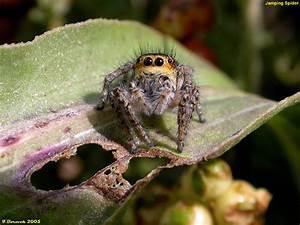
spider